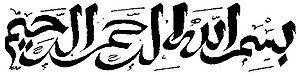
Le sini est un type de calligraphie destiné aux adaptations de l'alphabet arabe en Chine. Cela pourrait désigner tous les styles utilisés par les chinois musulmans ; mais en pratique cela désigne le style gras ressemblant à la calligraphie chinoise écrite avec du crin de chevaux. Le sini utilise souvent des motifs floraux ou abstraits qui ne contredisent pas l'enseignement traditionnel de l'islam.